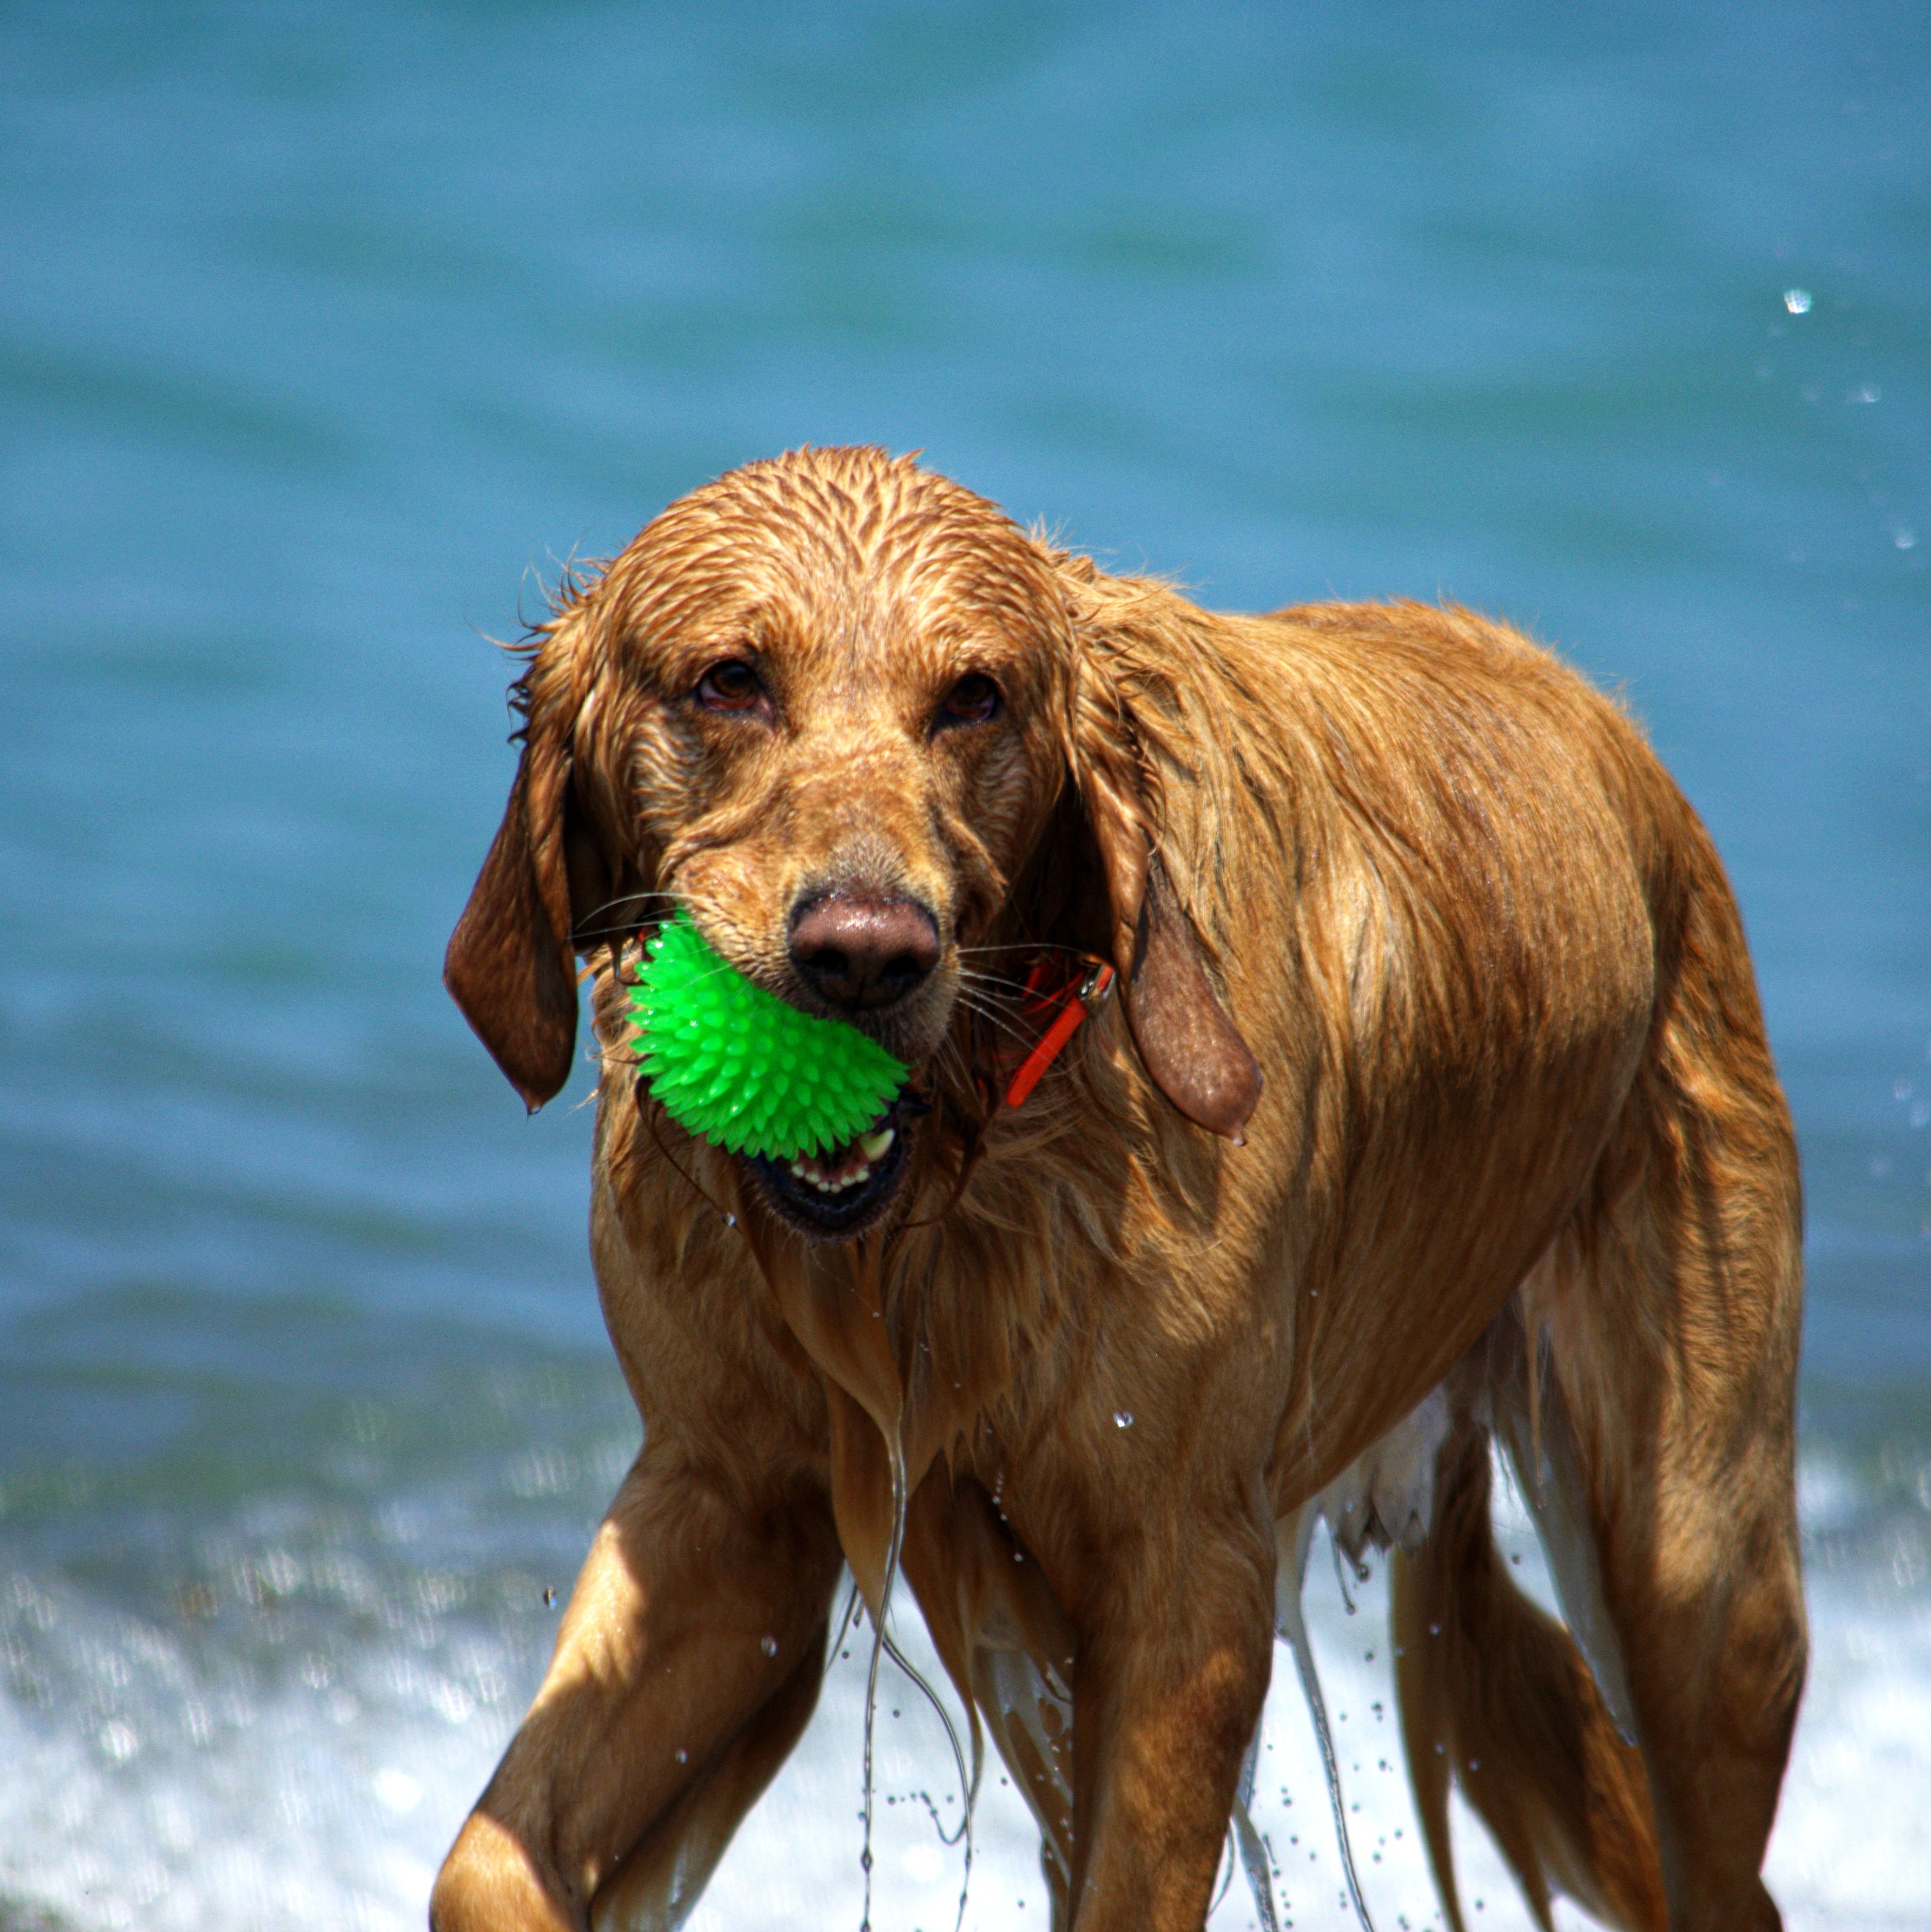
beach, water, nature, outdoor, sand, play, wet, puppy, dog, animal, canine, summer, vacation, pet, fur, mammal, activity, dogs, golden retriever, ball, vertebrate, active, dog breed, retriever, doggy, goldendoodle, irish setter, dog like mammal, dog crossbreeds, boykin spaniel